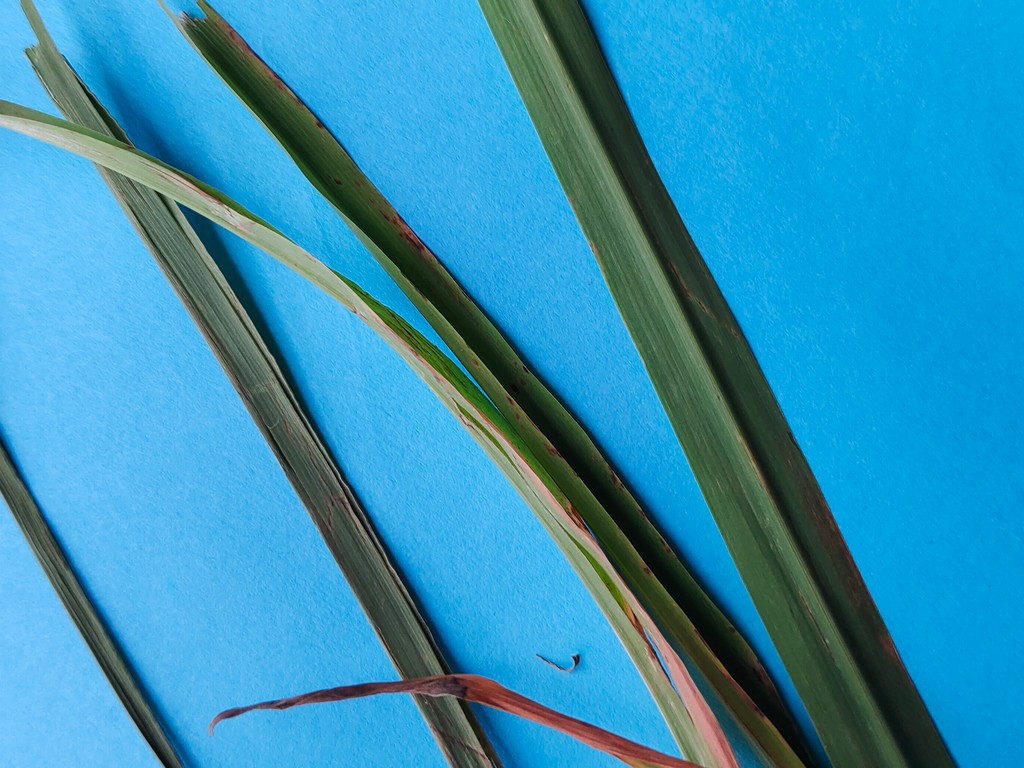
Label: Unhealthy